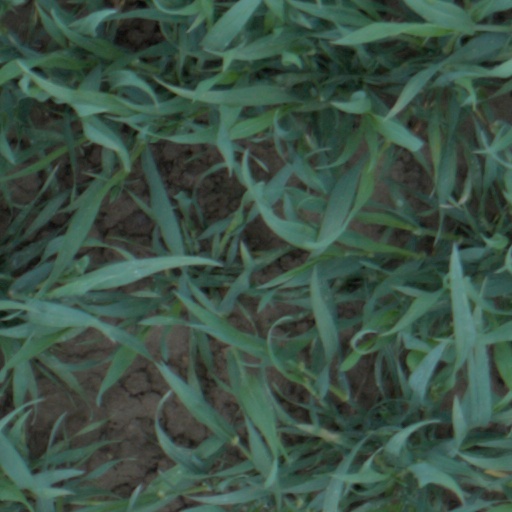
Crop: wheat